Freddy Gardner

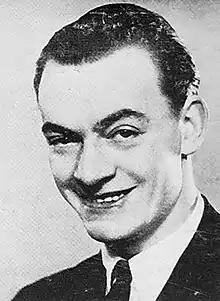
Freddy Gardner

Frederick James Gardner (23 December 1910 – 26 July 1950) was a British jazz and dance band saxophonist during the 1930s and 1940s.